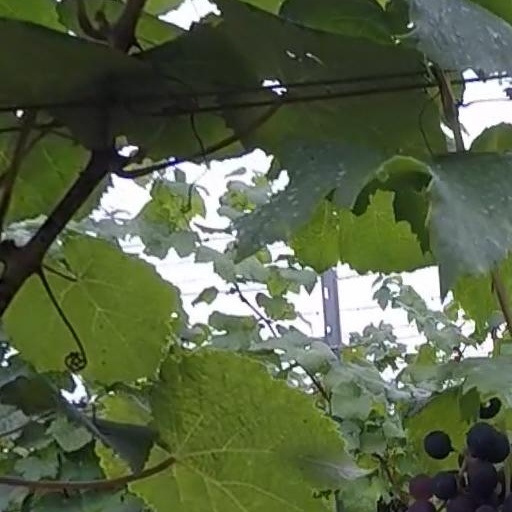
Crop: grape